Lars Brising

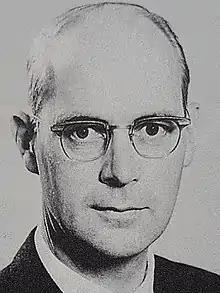

Lars Harald Brising (1915-1995) was a Swedish engineer and aircraft designer. He is best known for having been chief designer for Saab 29 Tunnan which flew for the first time in 1948. He became major general (the head) of the Royal Swedish Air Force Materiel Administration.